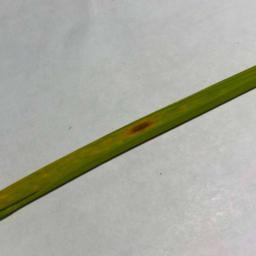
Label: Rice___Brown_Spot